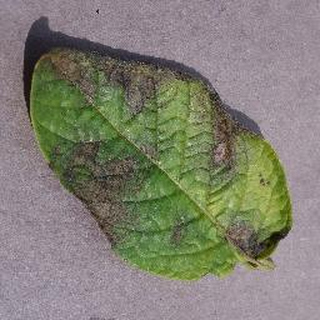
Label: potato_late_blight